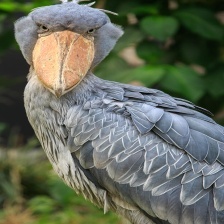
Species: SHOEBILL
Scientific name: BALAENICEPS REX